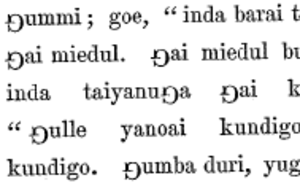
La lettre eng est une lettre supplémentaire de l’alphabet latin utilisée dans certains alphabets dérivés de l’alphabet latin : l’alphabet international africain et l’alphabet international de Niamey et d’autres alphabets standardisés utilisés pour de nombreuses langues en Afrique, les alphabets de plusieurs langues sames, l’écriture de plusieurs langues d’Australie, de Papouasie-Nouvelle-Guinée ou d’Asie du Sud-Est, quelques langues d’Amérique du Nord et plusieurs transcriptions phonétiques comme l’alphabet phonétique international.